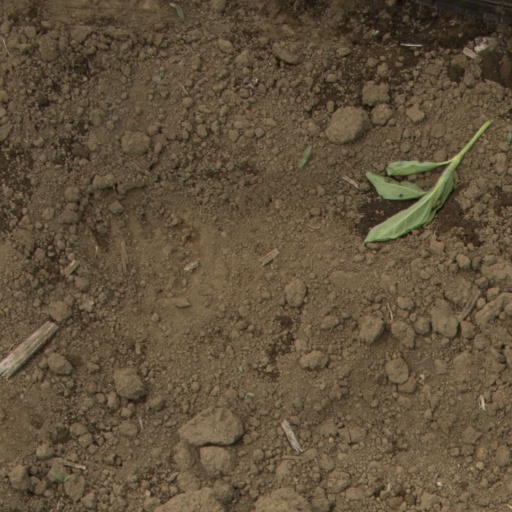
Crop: Jerusalem artichoke